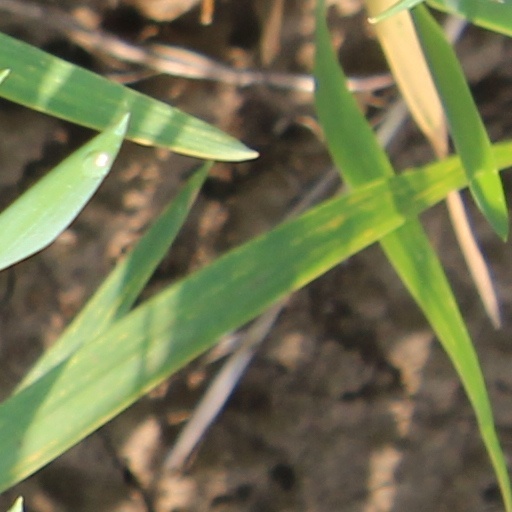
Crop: wheat